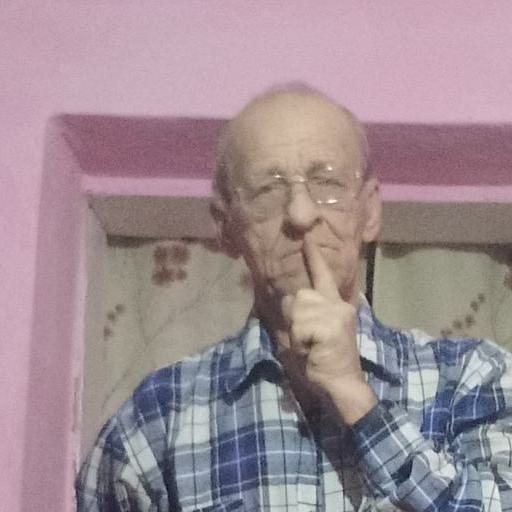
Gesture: mute